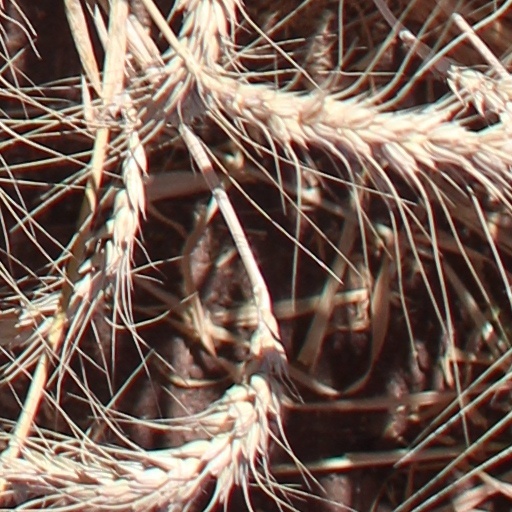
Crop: wheat